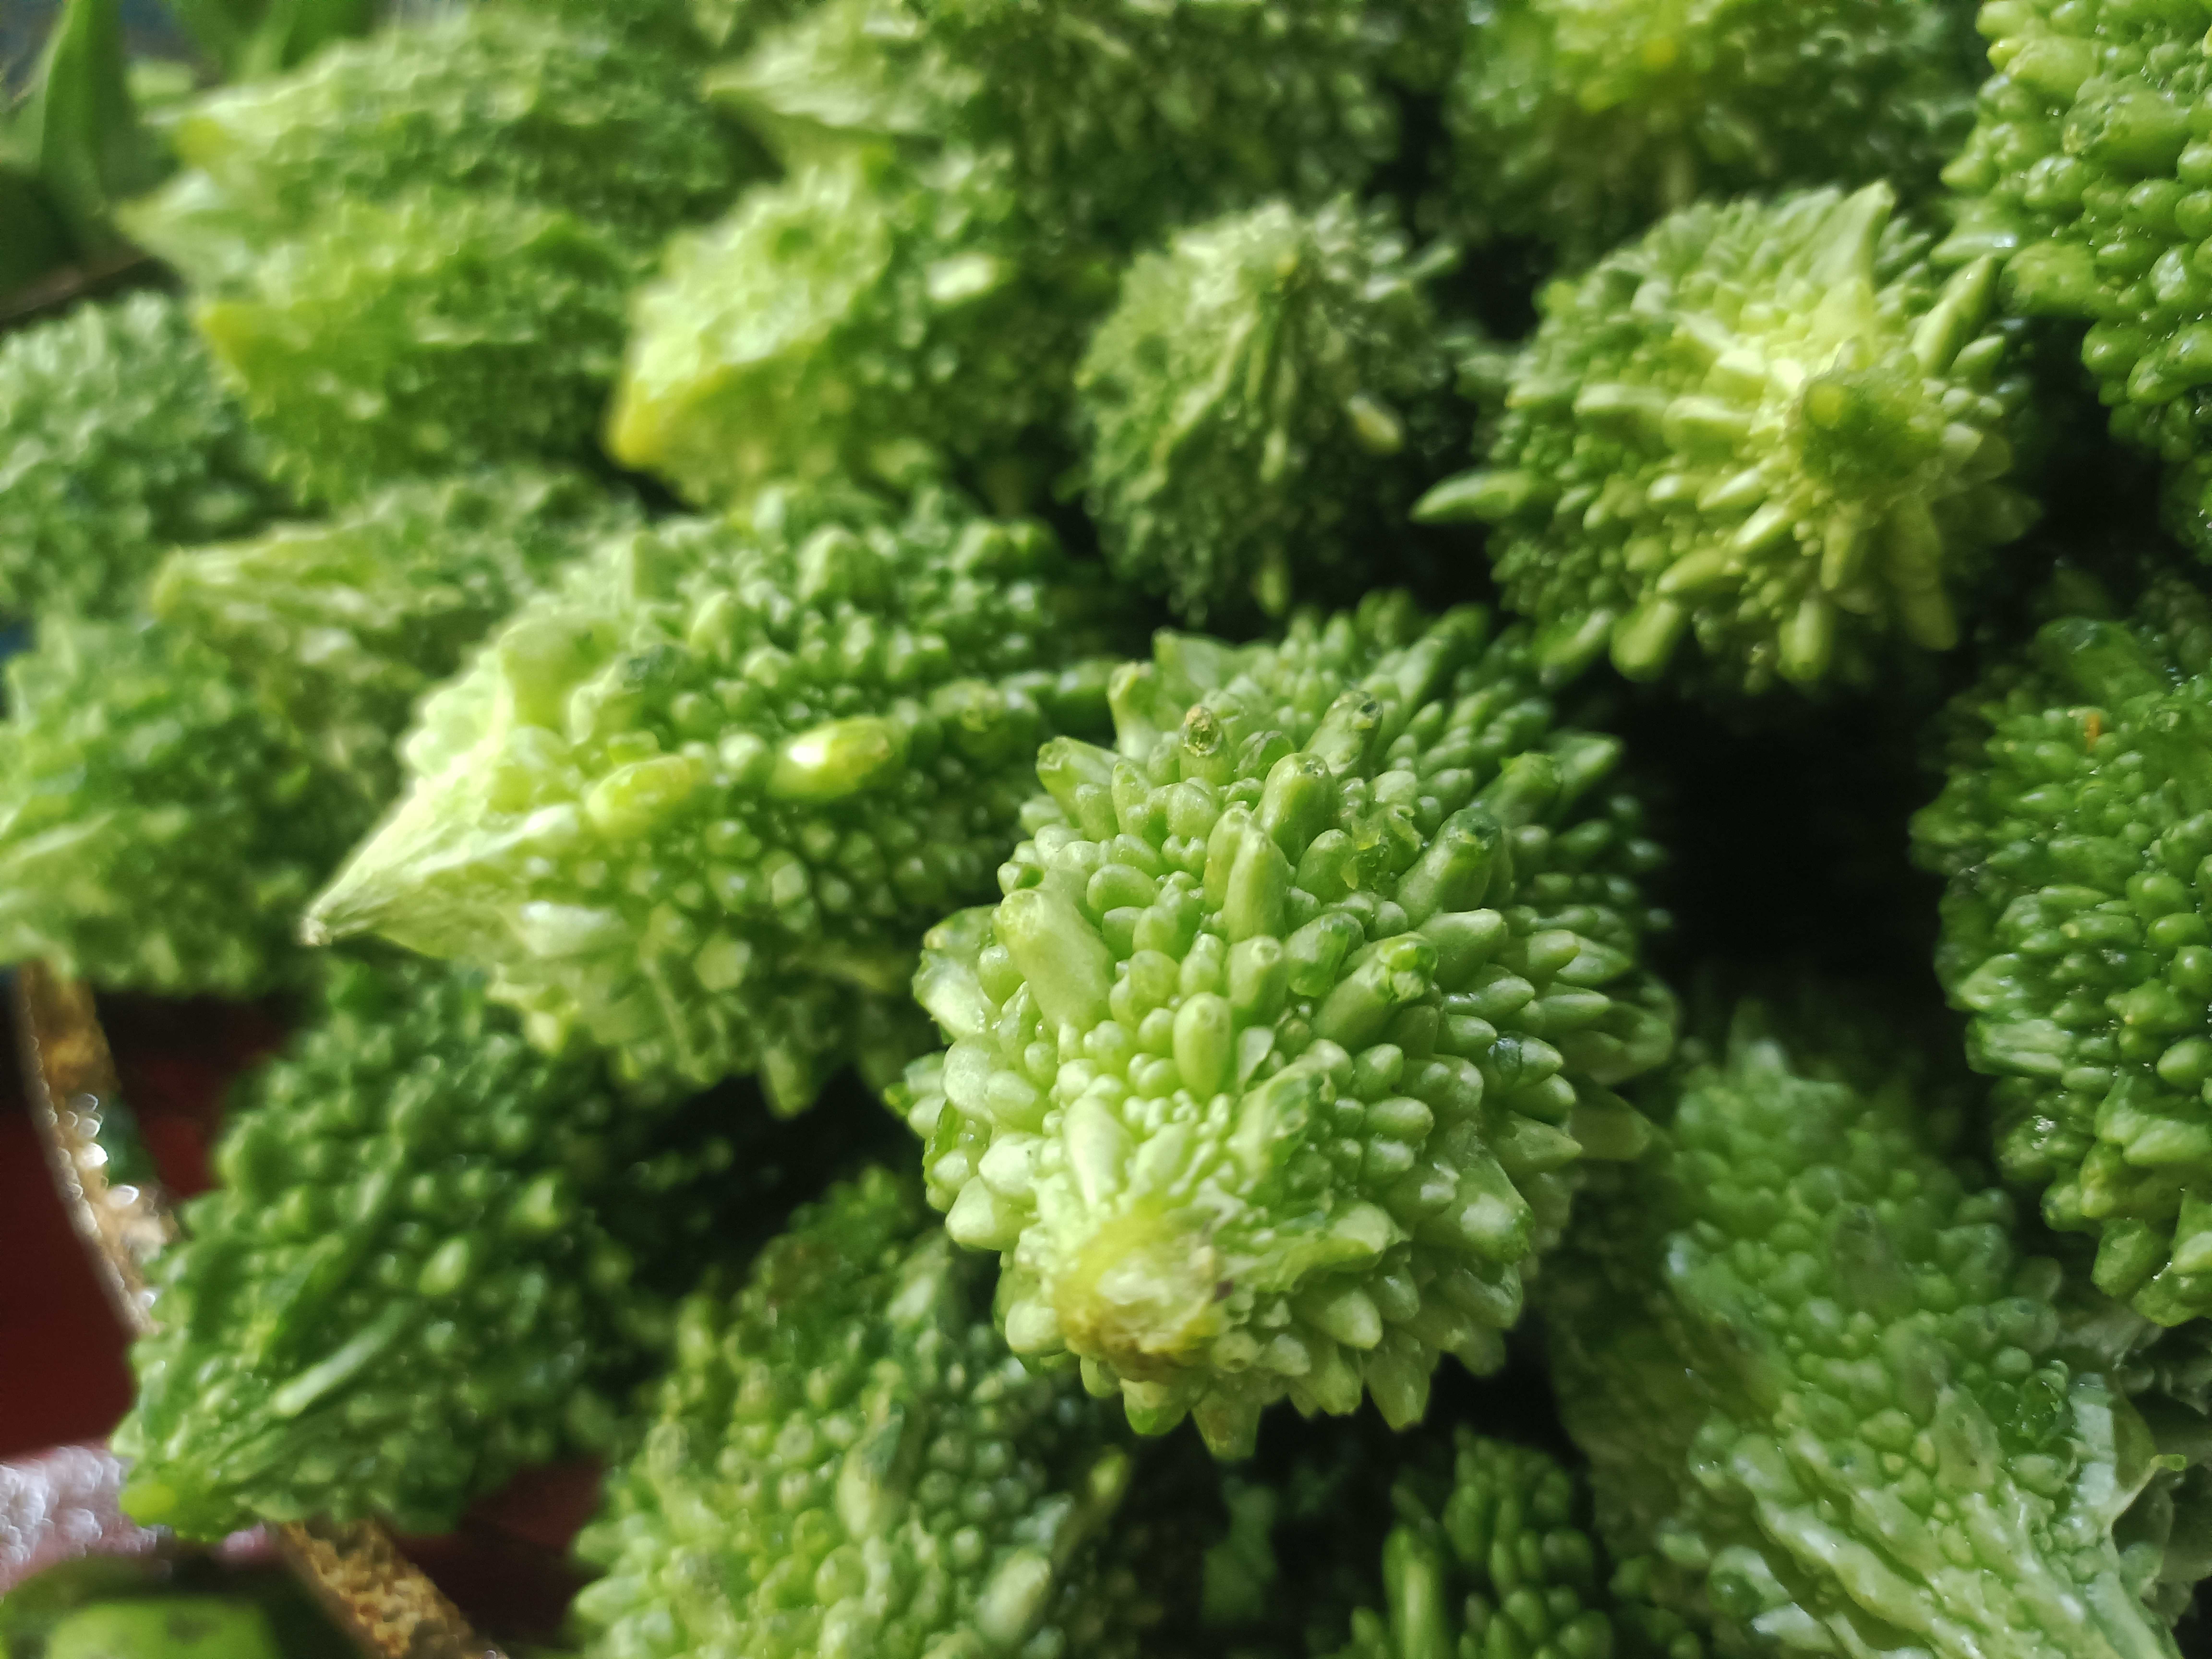
Label: Momordica charantia